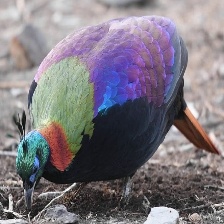
Species: HIMALAYAN MONAL
Scientific name: LOPHOPHORUS IMPEJANUS